The Passenger (1949 film)

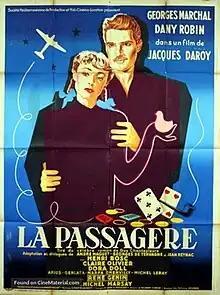

The Passenger (French: La passagère) is a 1949 French comedy film directed by Jacques Daroy and starring Georges Marchal, Dany Robin and René Génin. The film's sets were designed by the art director Gilbert Garcin.